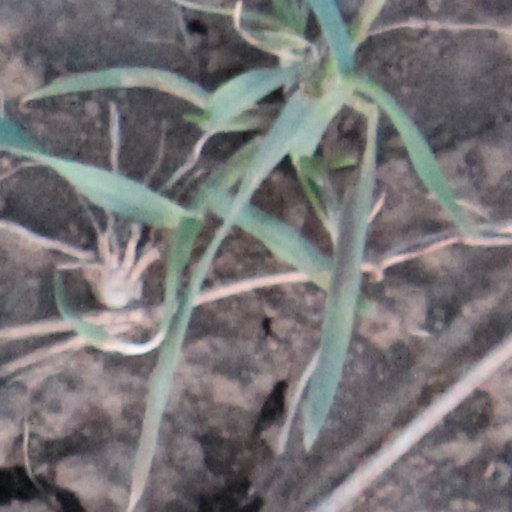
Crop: wheat